AirPower (Apple)

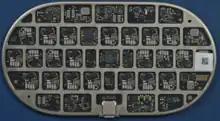
The PCB on a prototype of the AirPower featuring an Altera FPGA

The AirPower concept was based on the Qi standard. Apple had intended for it to be capable of charging multiple devices simultaneously, a feature not supported by the Qi standard, though Apple was working towards incorporating it. Apple intended for a locked iPhone, charging on AirPower, to concurrently display the charge levels of other Apple devices charging wirelessly within close proximity. This is because devices such as AirPods do not have granular charge status indicators as they lack a display.